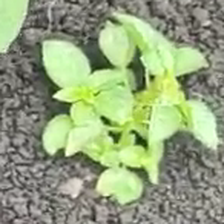
Weed species: Lamber_Quarter_plant(Chenopodium )